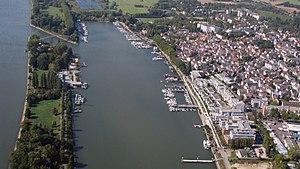
Schierstein est un quartier de la ville de Wiesbaden en Allemagne.